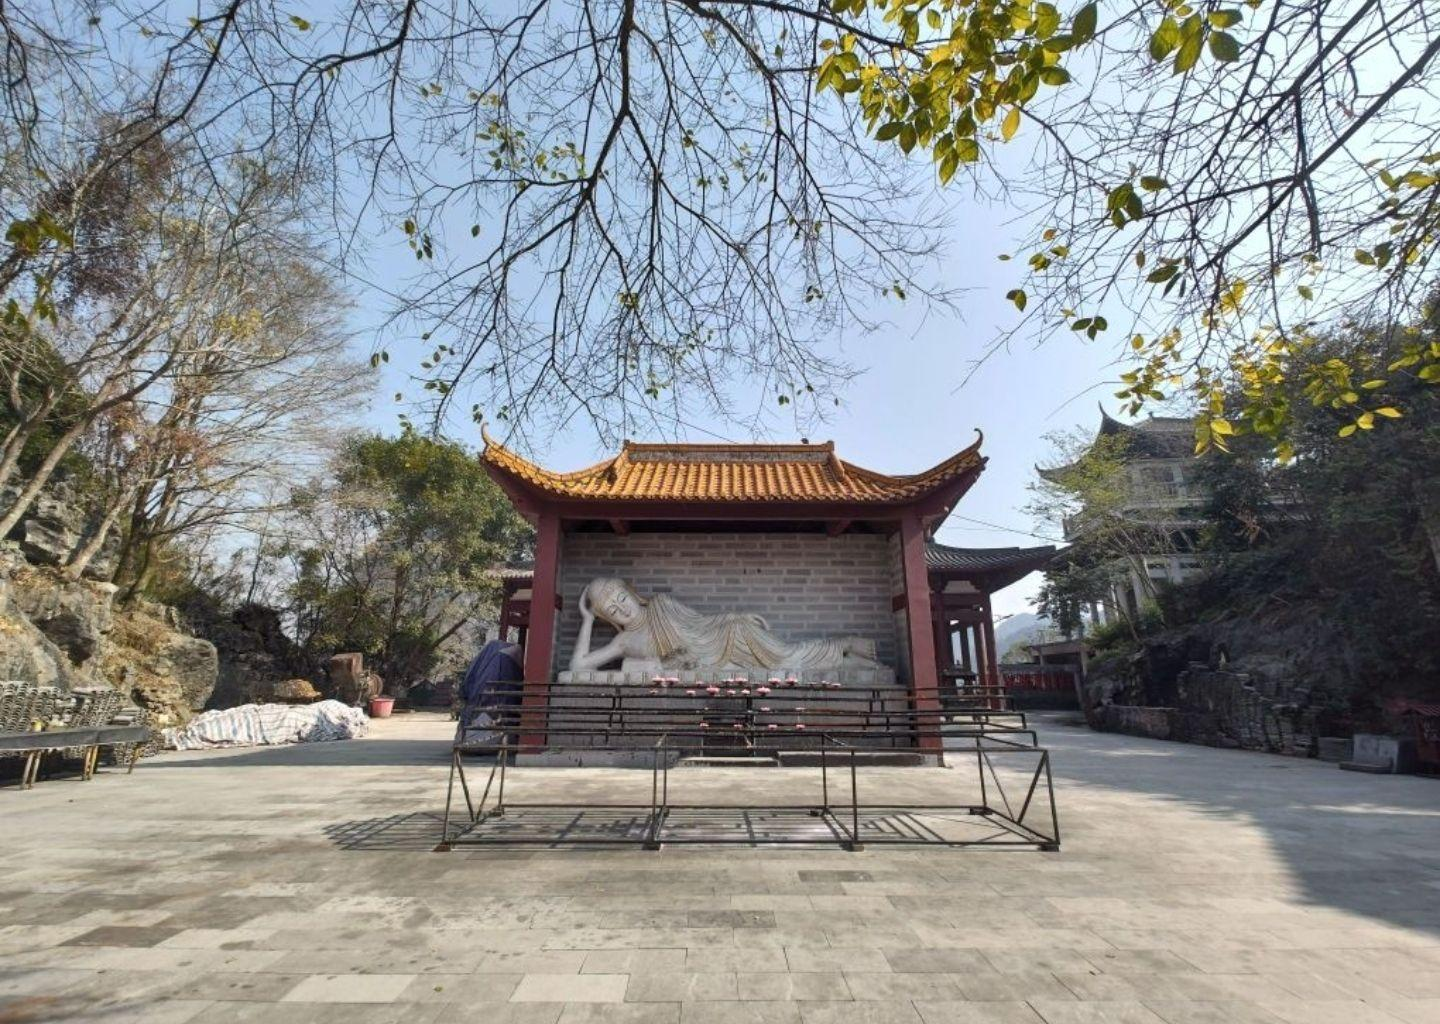
地标名称：西竺寺
所在城市：河池市·宜州区